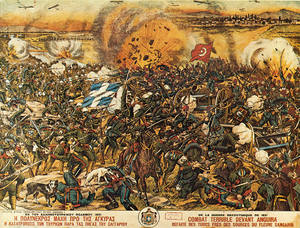
La bataille de la Sakarya est un épisode de la guerre gréco-turque, qui s'inscrit elle-même dans la guerre d'indépendance turque. Bataille décisive du conflit, elle a lieu du 14 août au 13 septembre 1921 sur les berges de la Sakarya dans les alentours de Polatlı, qui est aujourd’hui une localité de la province d'Ankara.
Nikólaos Plastíras est un général de l’armée grecque et un homme politique, trois fois Premier ministre. Il est passé à la postérité sous le surnom de « Cavalier Noir », en grec « O Μαύρος Καβαλάρης ». Il est né le 17 novembre 1881 à Karditsa, en Grèce, et mort le 26 juillet 1953 à Athènes. Ses parents étaient originaires de Morfovouni, un village dans la région des monts Agrafa, dans le nord-ouest de la Thessalie.